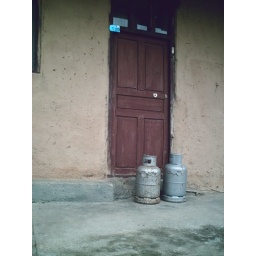
This is door of a house in Masouleh. Masuleh has not yet a gas distribution system.